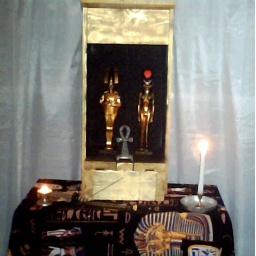
The wooden shrine and the Osiris and Isis statues in my Temple Room at my old house in Michigan